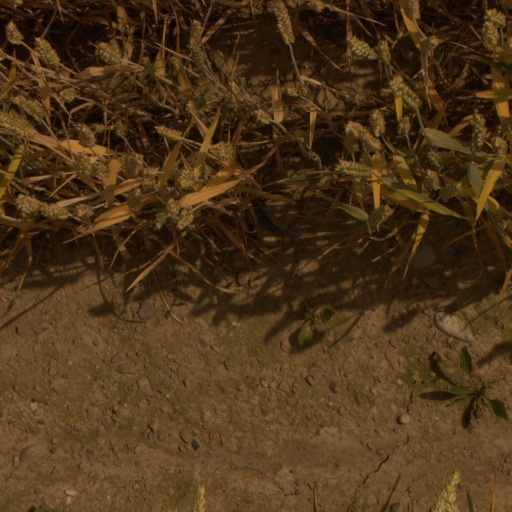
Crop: wheat